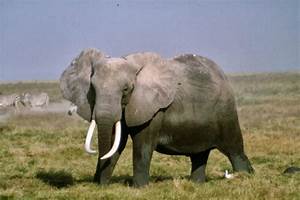
Label: elefante